Endangered Species Act of 1973

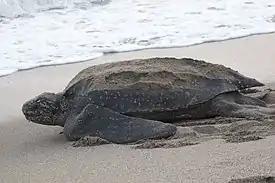

A key provision of the 1973 Act was that "preventing extinction" would no longer be sufficient. Rather, "recovery" of listed species, such that "delisting" could ensue, became a stated goal.